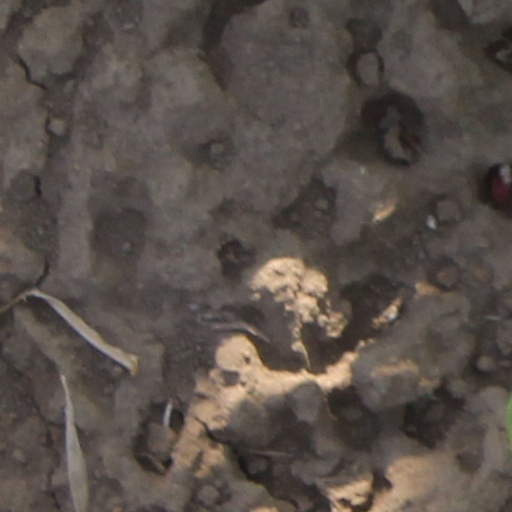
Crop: wheat